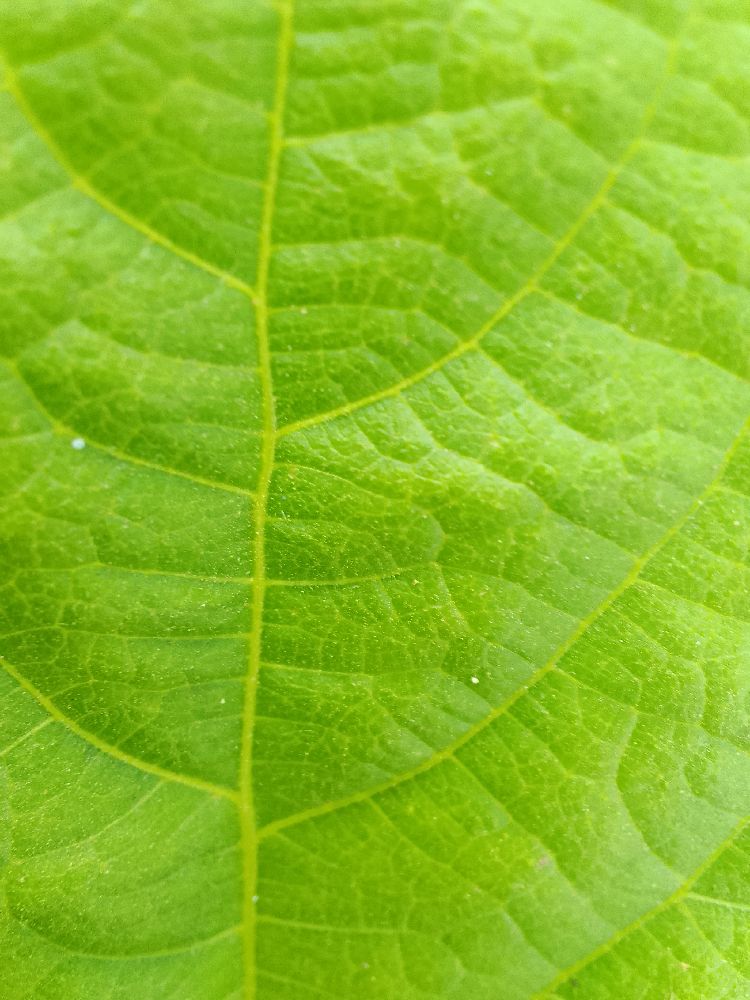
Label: healthy